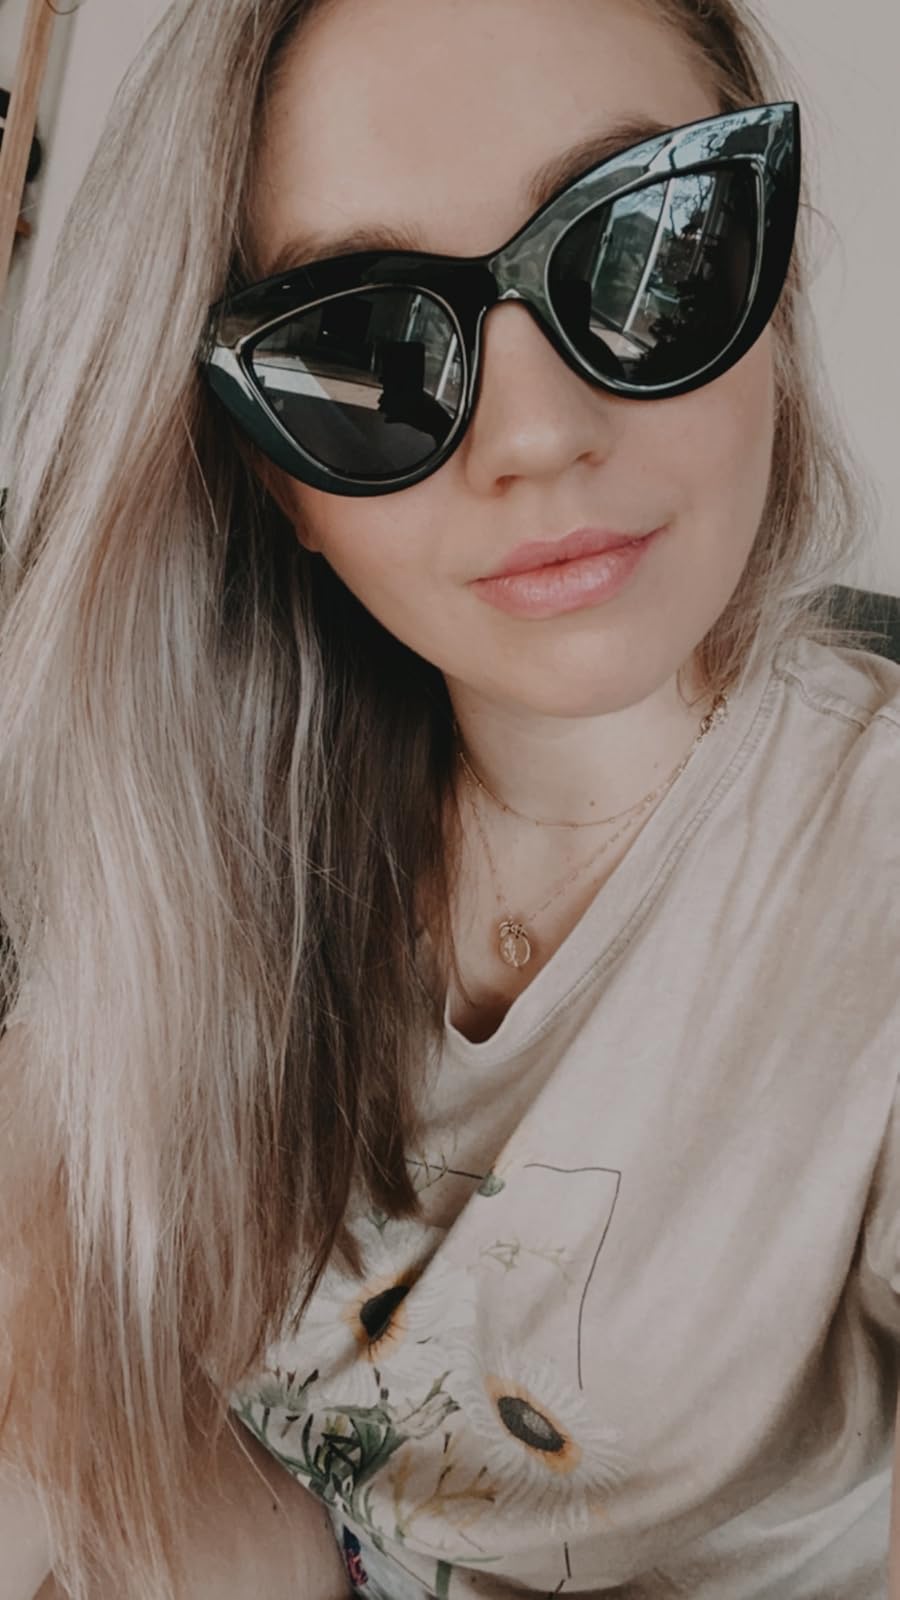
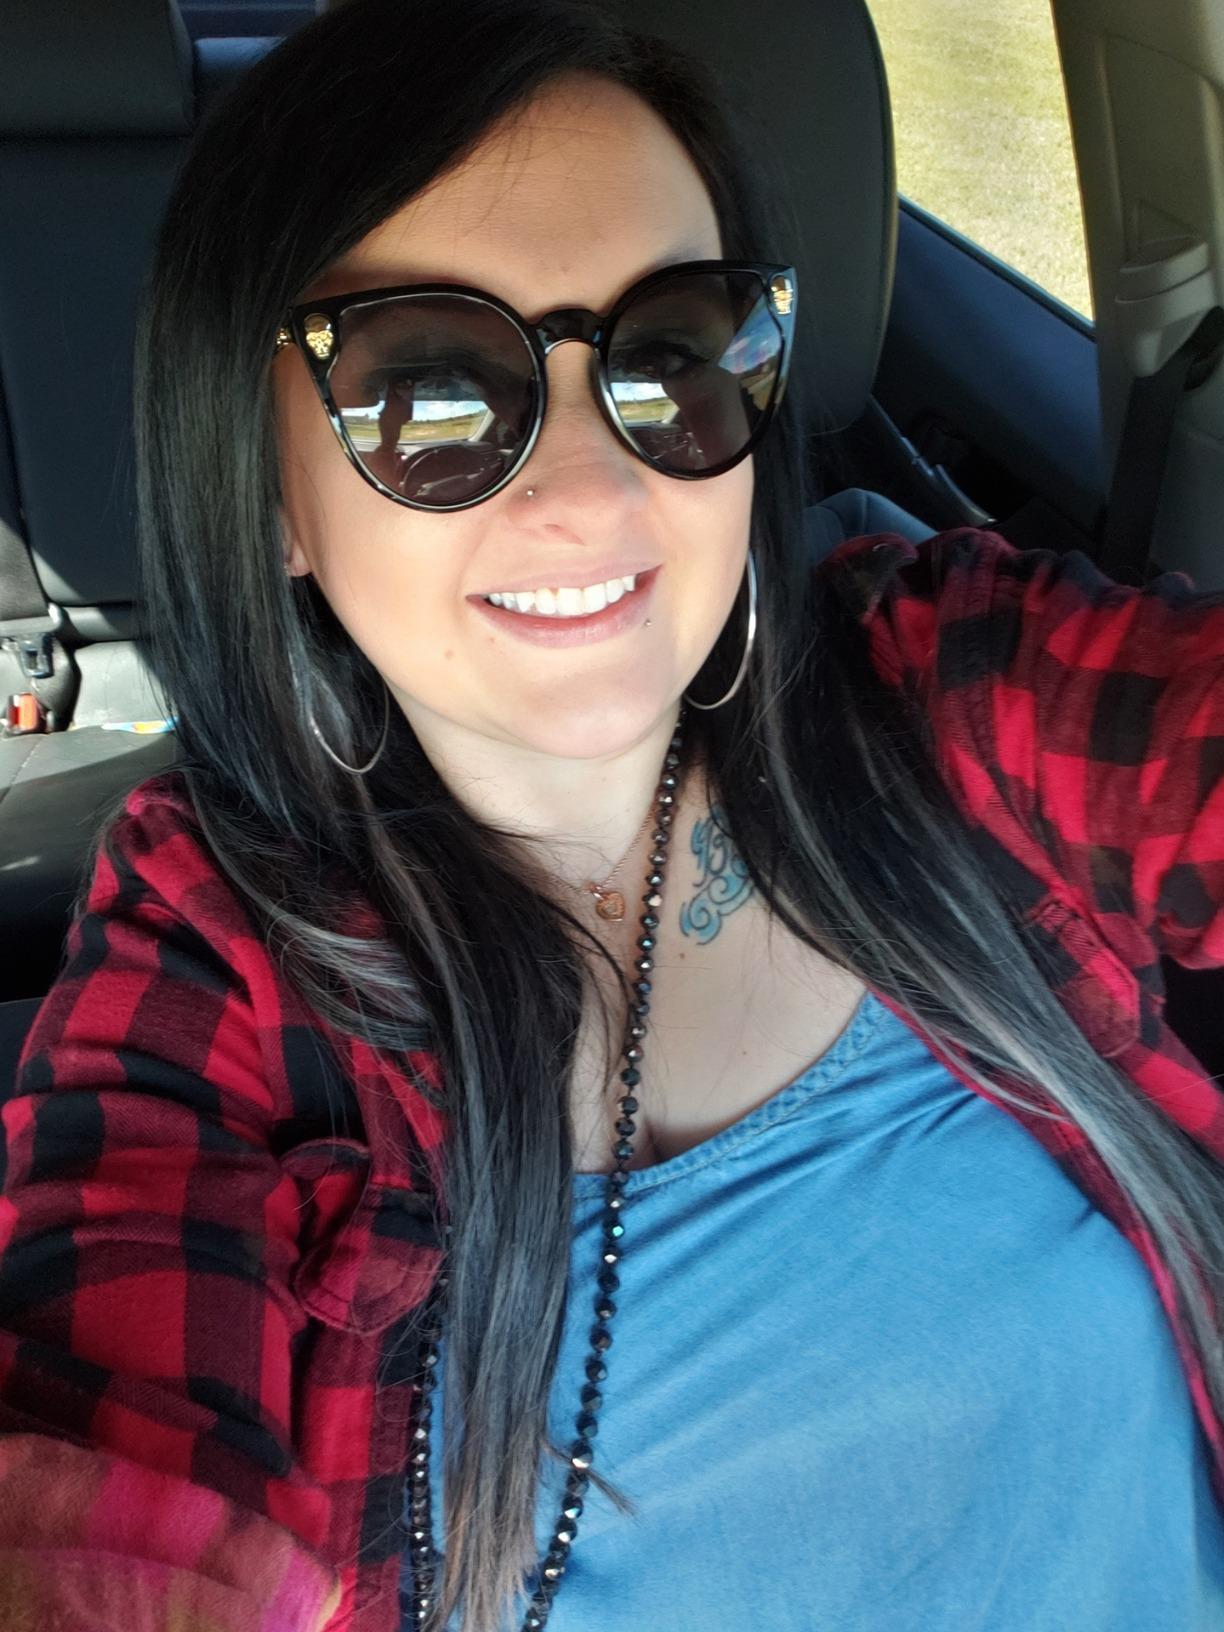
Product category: accessories_sunglasses
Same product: no